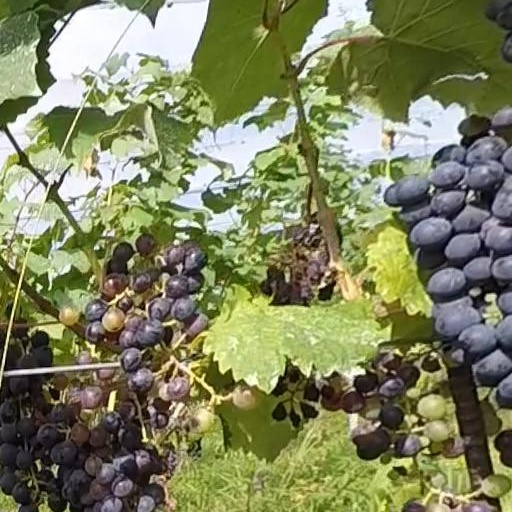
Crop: grape